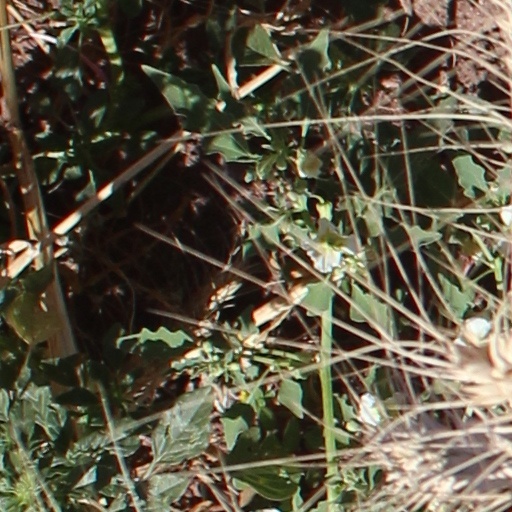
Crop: wheat